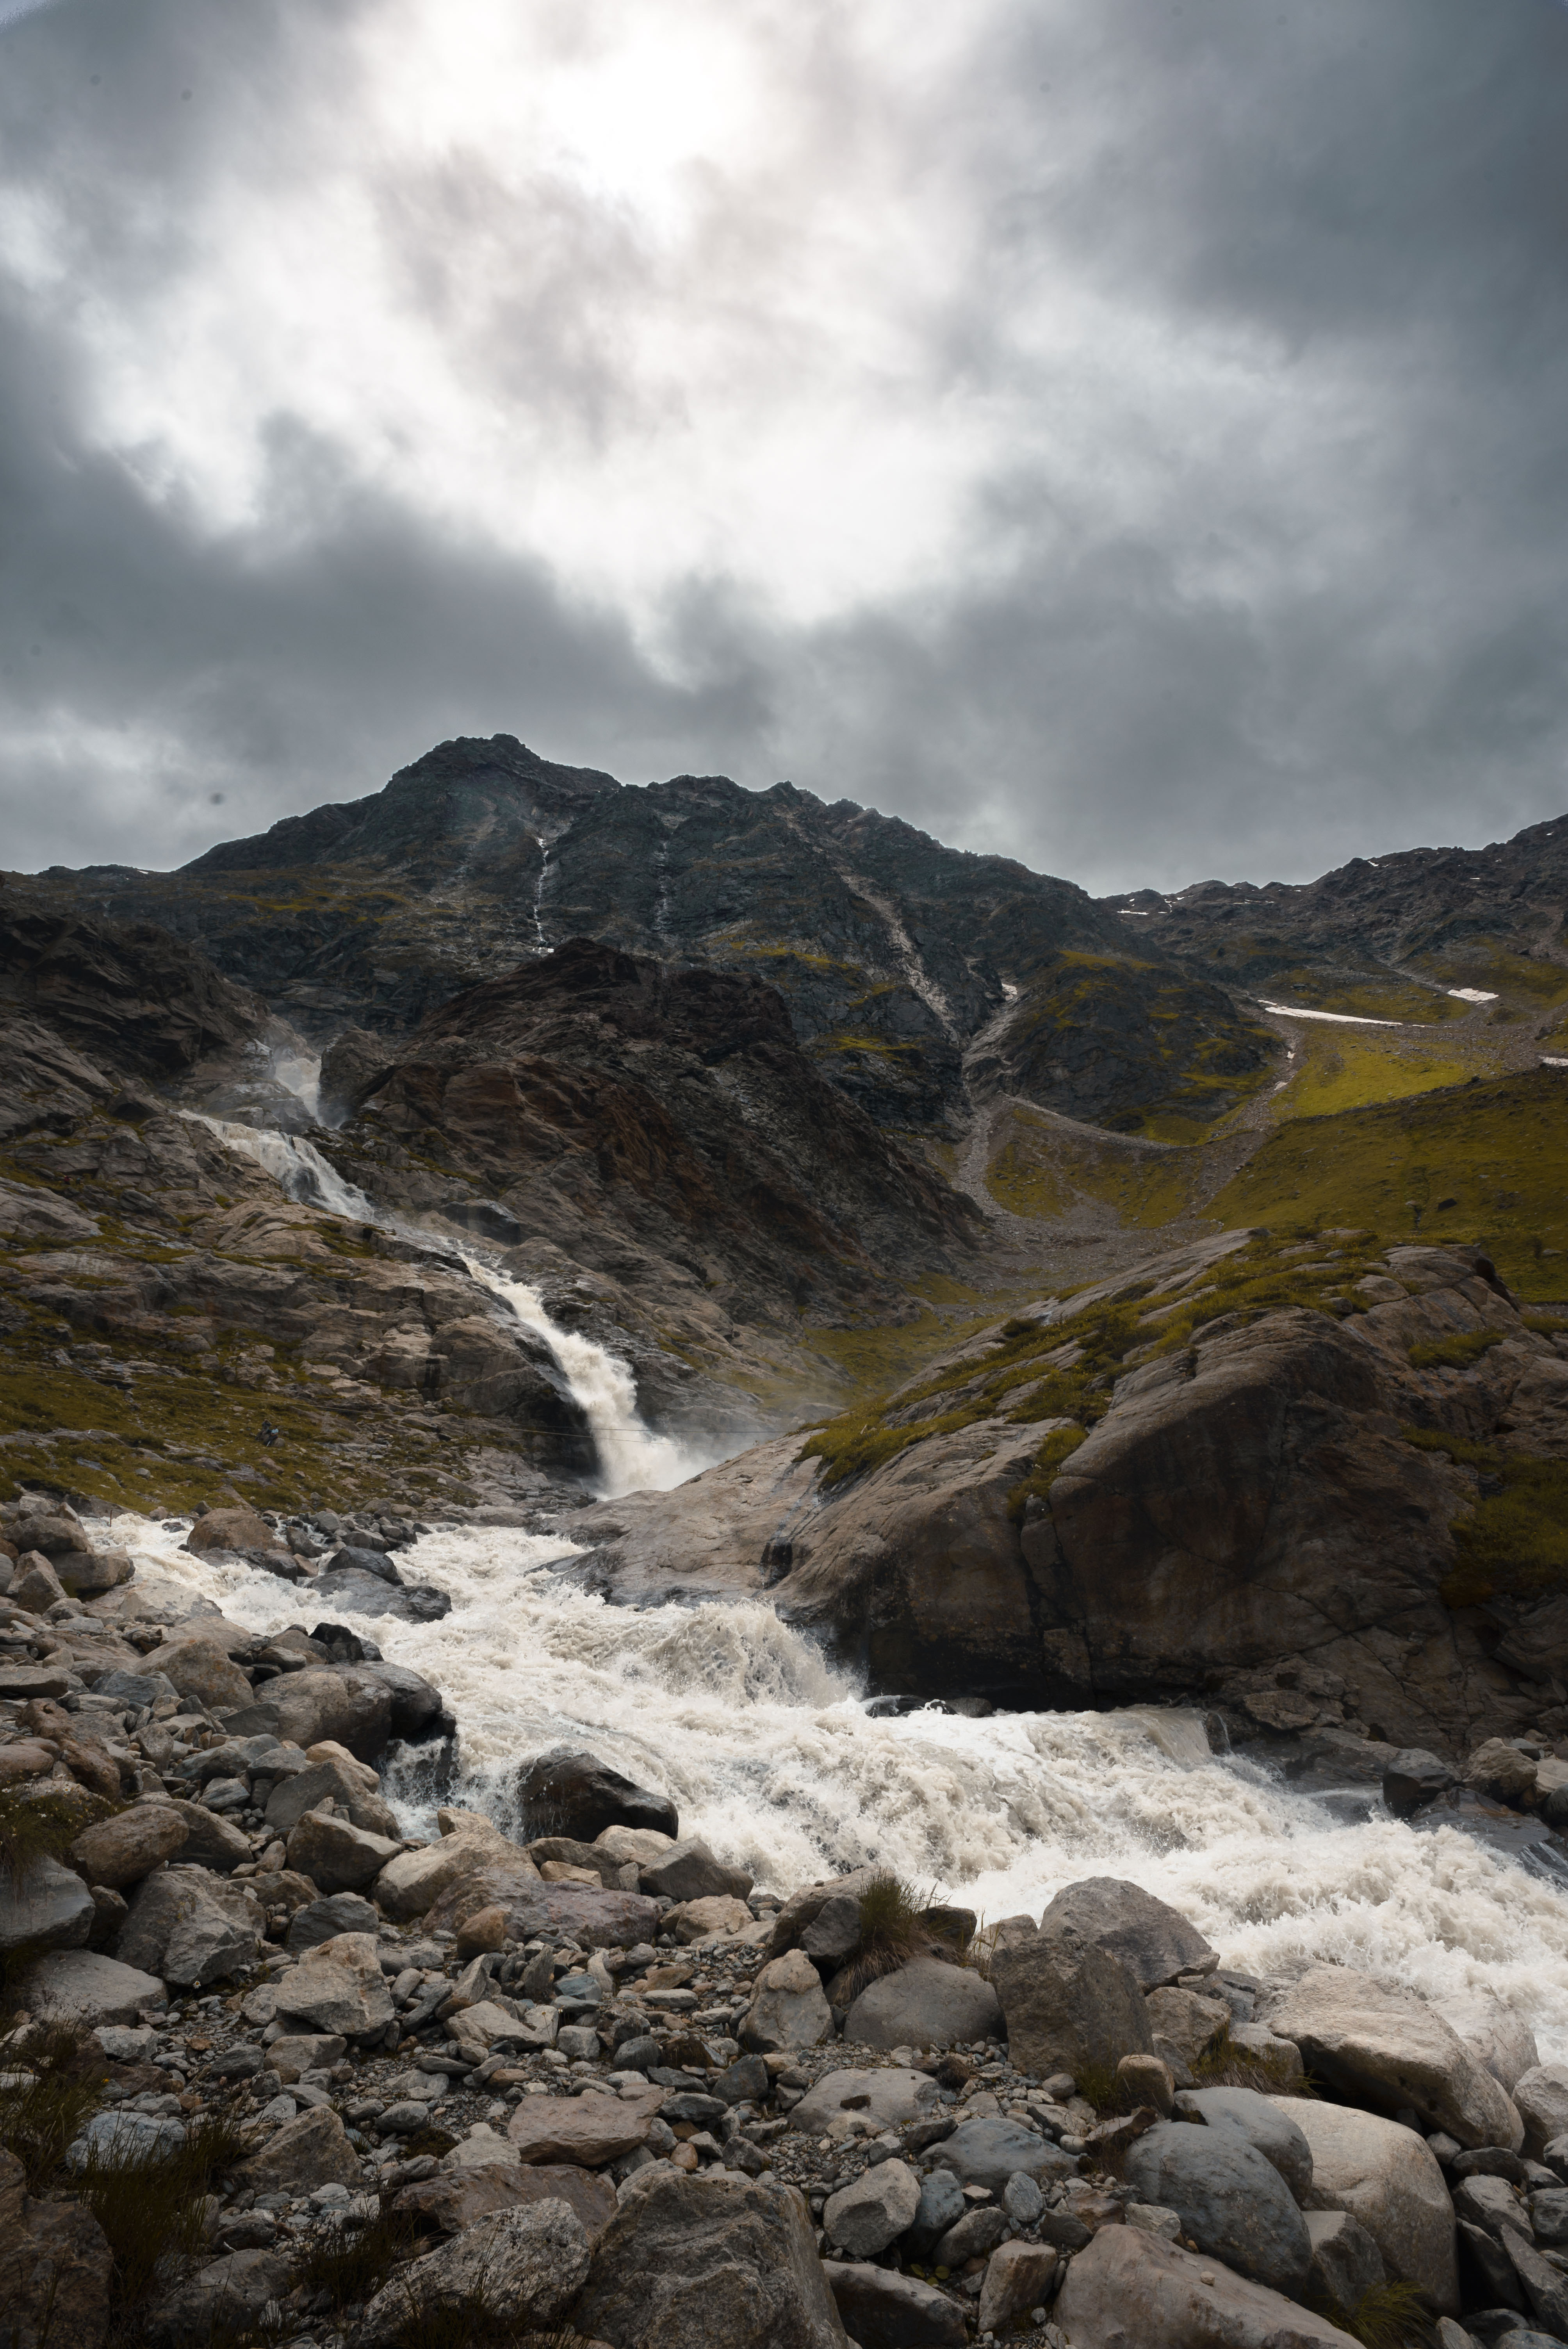
landscape, sea, coast, water, nature, rock, wilderness, walking, mountain, snow, cloud, lake, adventure, valley, mountain range, body of water, geology, loch, water feature, landform, geographical feature, mountainous landforms